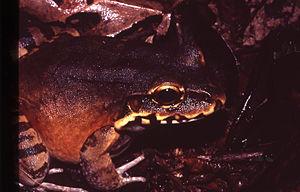
Leptodactylus knudseni est une espèce d'amphibiens de la famille des Leptodactylidae.